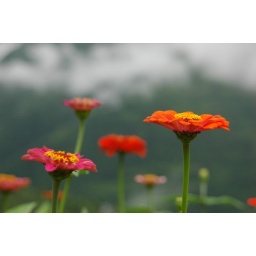
Lovely red flowers heralding the arrival of summer high up in the mountains of Himachal Pradesh, India.